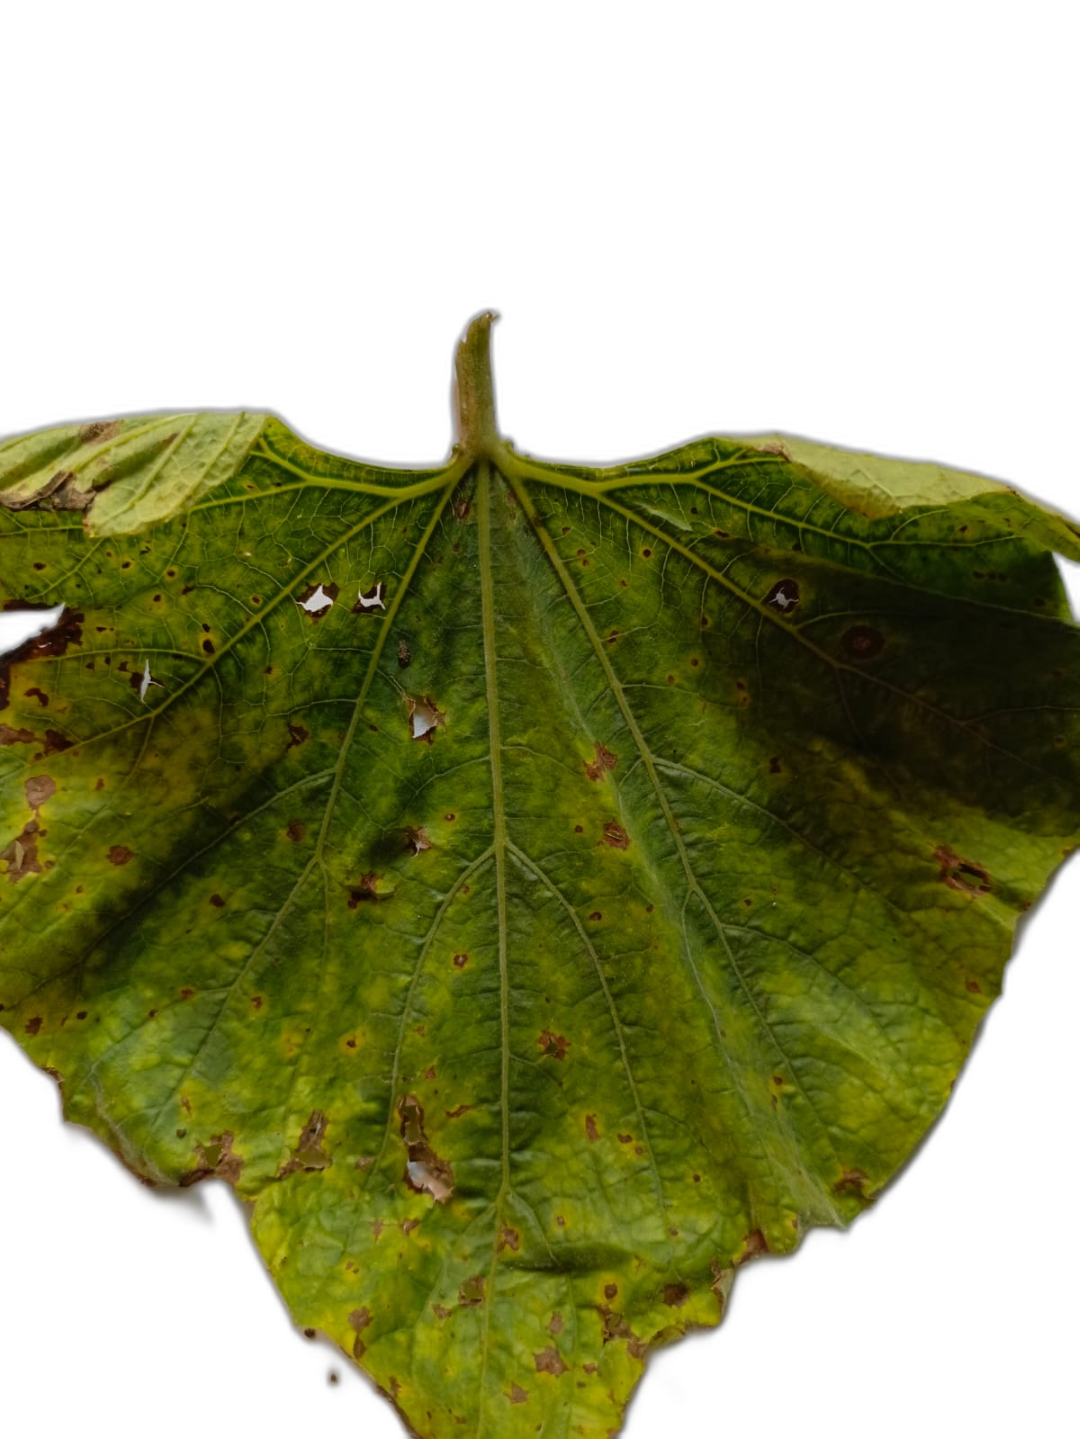
Crop: Bottle Gourd
Label: Anthracnose